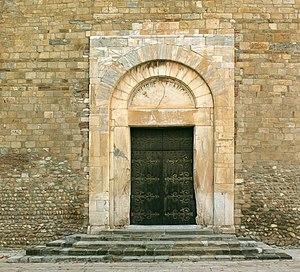
Elne, France: Cathédrale Sainte-Eulalie-et-Sainte-Julie, portail principal (SO)
La cathédrale Sainte-Julie-et-Sainte-Eulalie d'Elne est le siège de l'évêque d'Elne dont le diocèse recouvrait les comarques catalanes du Roussillon, du Vallespir et du Conflent à sa création en 571. Elle domine la ville et ses environs depuis l'éminence sur laquelle elle est bâtie, aujourd'hui « ville haute ». Construite aux XIᵉ et XIIᵉ siècles, monument majeur de l'art roman catalan, elle fut le siège de l'évêché de cette partie septentrionale de la Catalogne du VIᵉ siècle jusqu'en 1602, lorsqu'il fut transféré à Perpignan. Elle est dédiée à sainte Julie et à sainte Eulalie de Mérida.